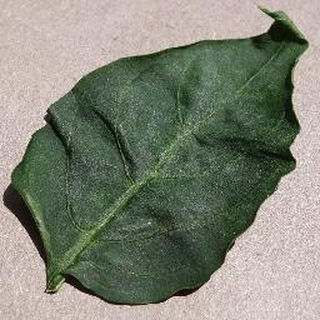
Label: healthy_bell_pepper